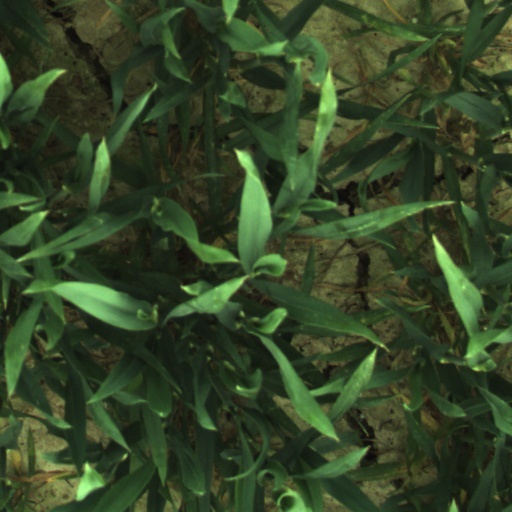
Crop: wheat